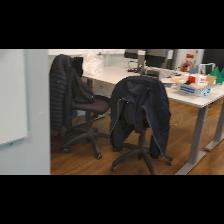
Label: NonHuman